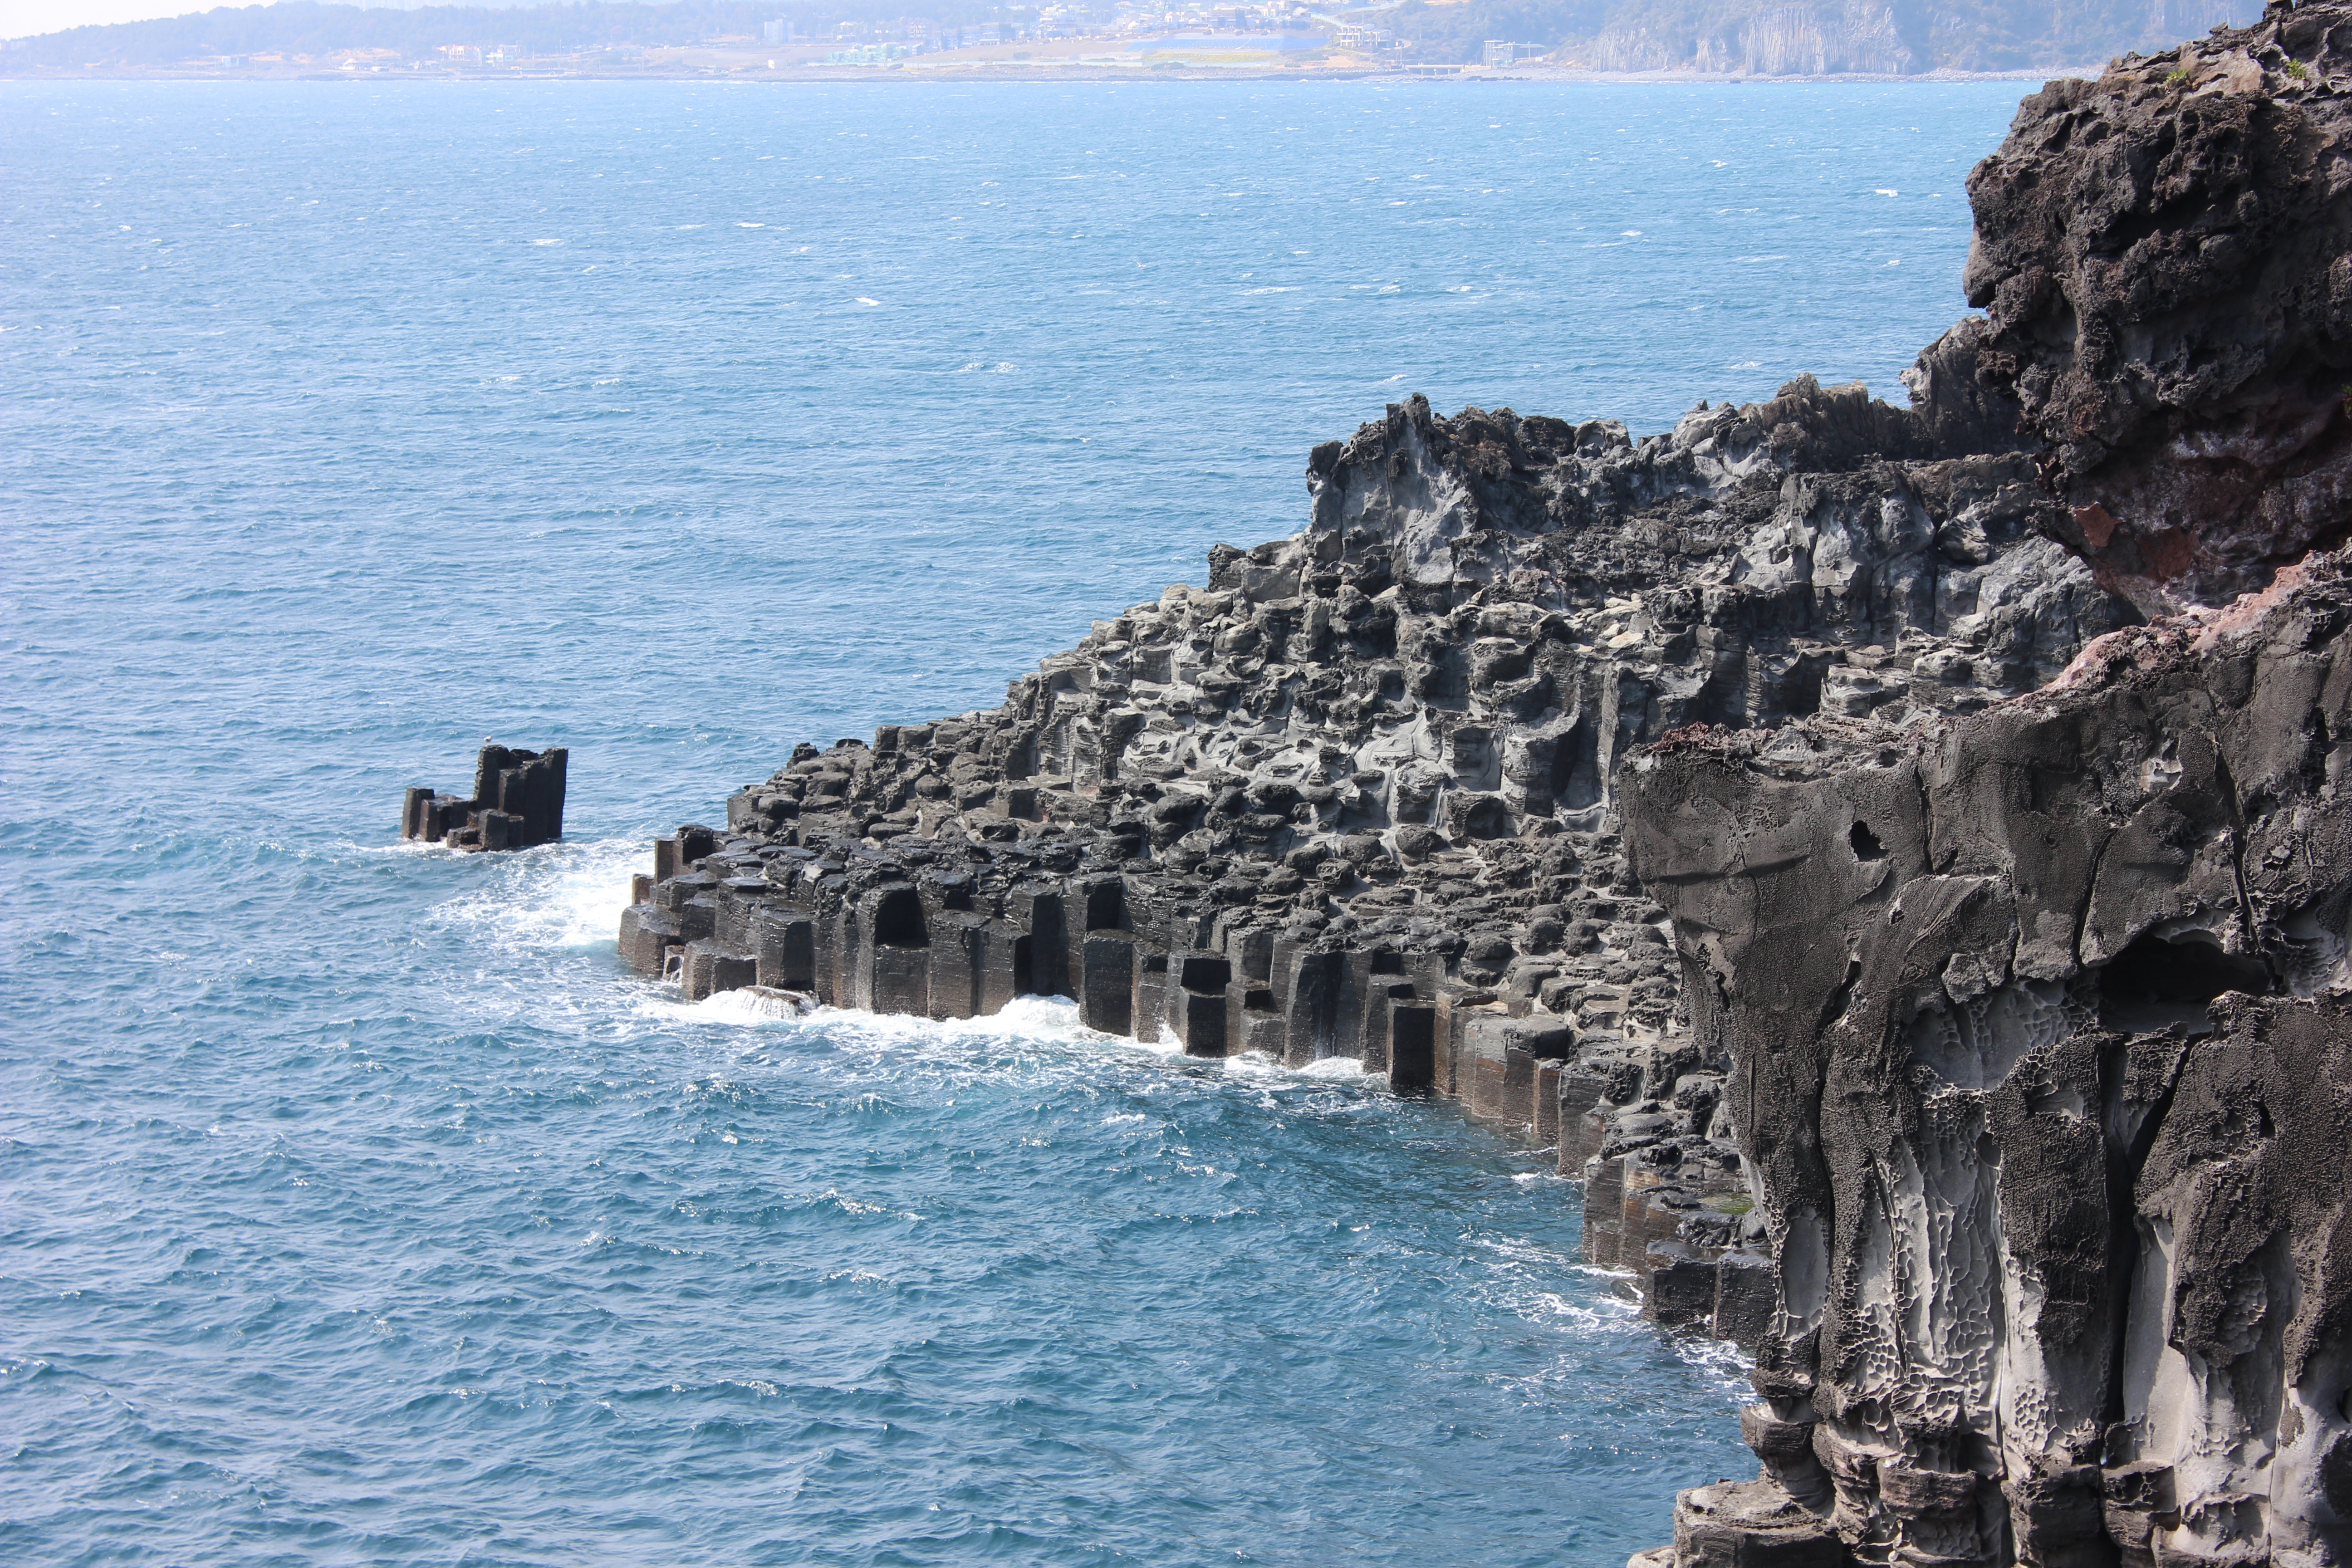
landscape, sea, coast, rock, ocean, shore, formation, cliff, cove, tower, bay, stack, terrain, lava, geological, breakwater, cape, islet, landform, jeju island, jusangjeolli, seogwipo